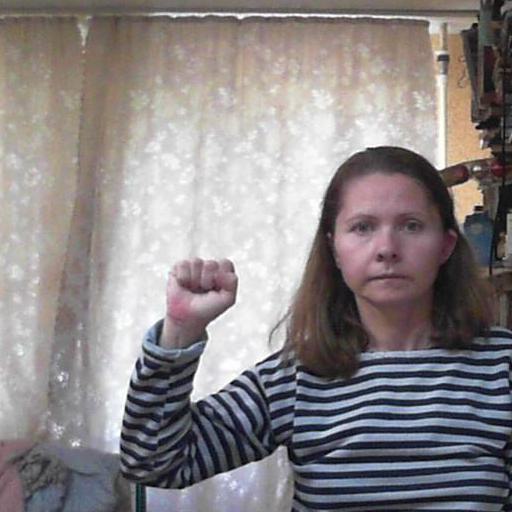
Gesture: fist